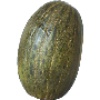
Label: Melon Piel de Sapo 1